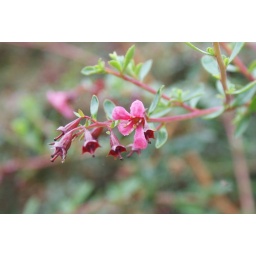
pink flower in micro